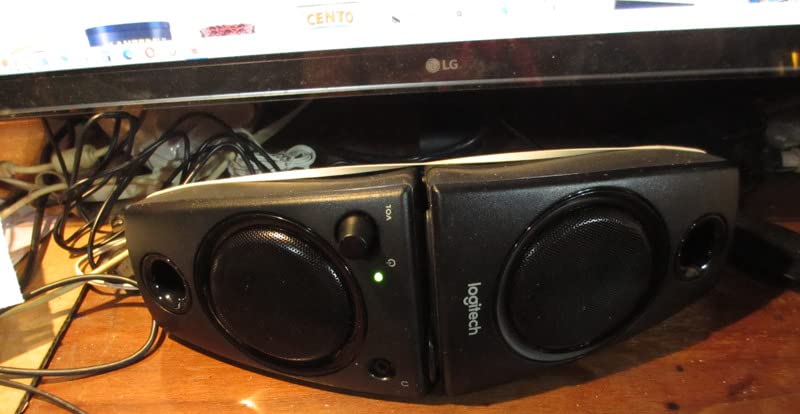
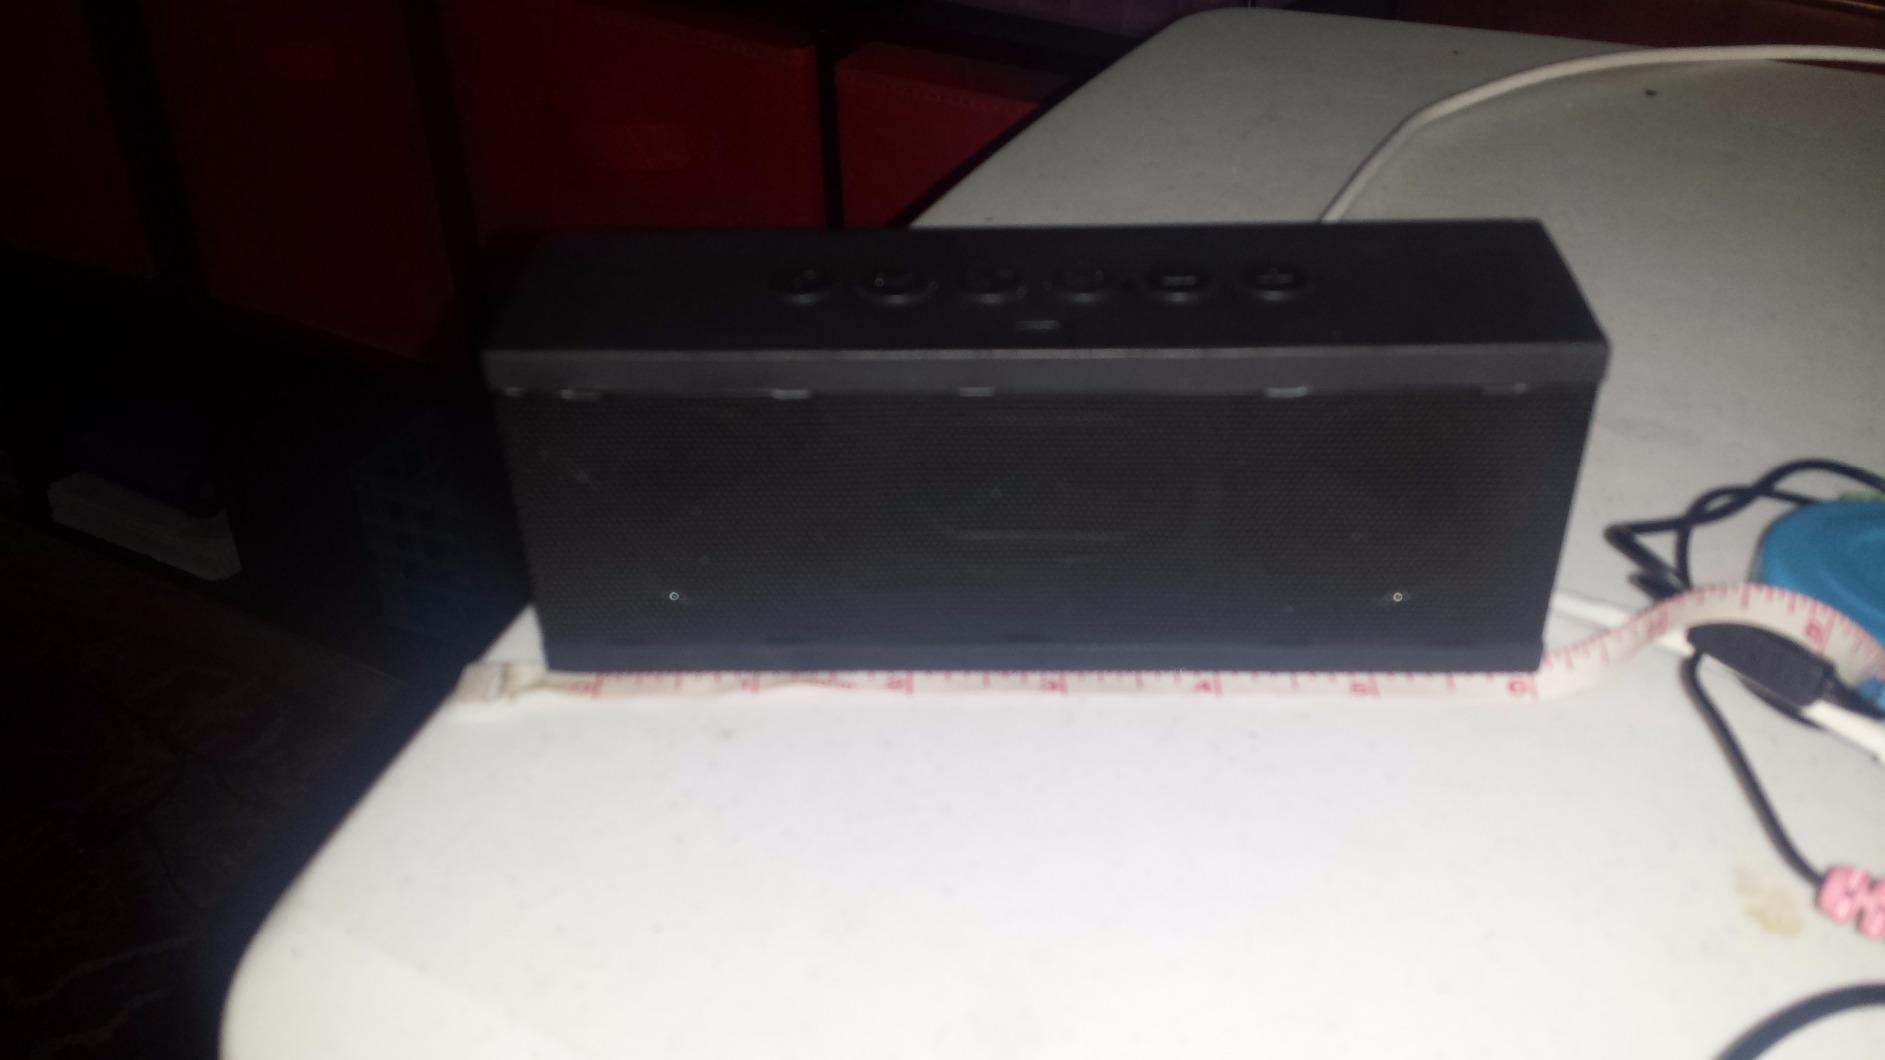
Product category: speaker
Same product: no